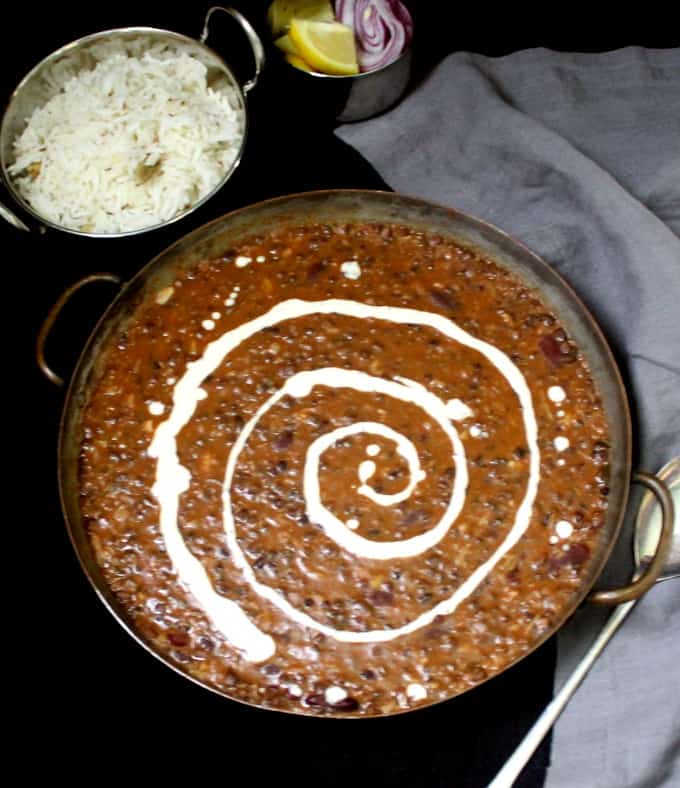
Dish: dal_makhani